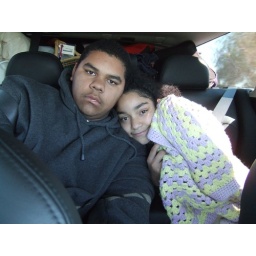
We were in the car riding home from a bunch of fun